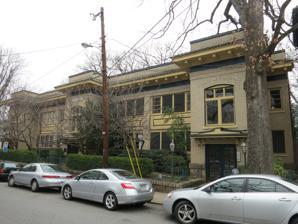
Building: Tyree Building
Country: United States of America
Year built: 1915
United States historic place Tyree Building U.S. National Register of Historic Places U.S. Historic district Contributing property Building in 2024 Location 679 Durant Pl., NE, Atlanta, Georgia Coordinates 33°46′23″N 84°22′31″W / 33.77306°N 84.37528°W / 33.77306; -84.37528 ( Tyree Building ) Area less than one acre Built 1915-16 Architect Haralson Bleckley Part of Midtown Historic District NRHP reference No. 82002421 Added to NRHP July 15, 1982 The Tyree Building is an apartment building located at 679 Durant Place NE, in Atlanta, Georgia .  It was designed by Haralson Bleckley and was one of the earliest garden apartments buildings in Atlanta.  It was built in 1915–16.  Since 1982, it has been listed on the National Register of Historic Places . The Tyree is one of the first buildings in Atlanta built in the Beaux-Arts style. Only a few out of many Atlanta apartment buildings designed by Bleckley have survived. The apartments were converted into condominiums in 1980. References